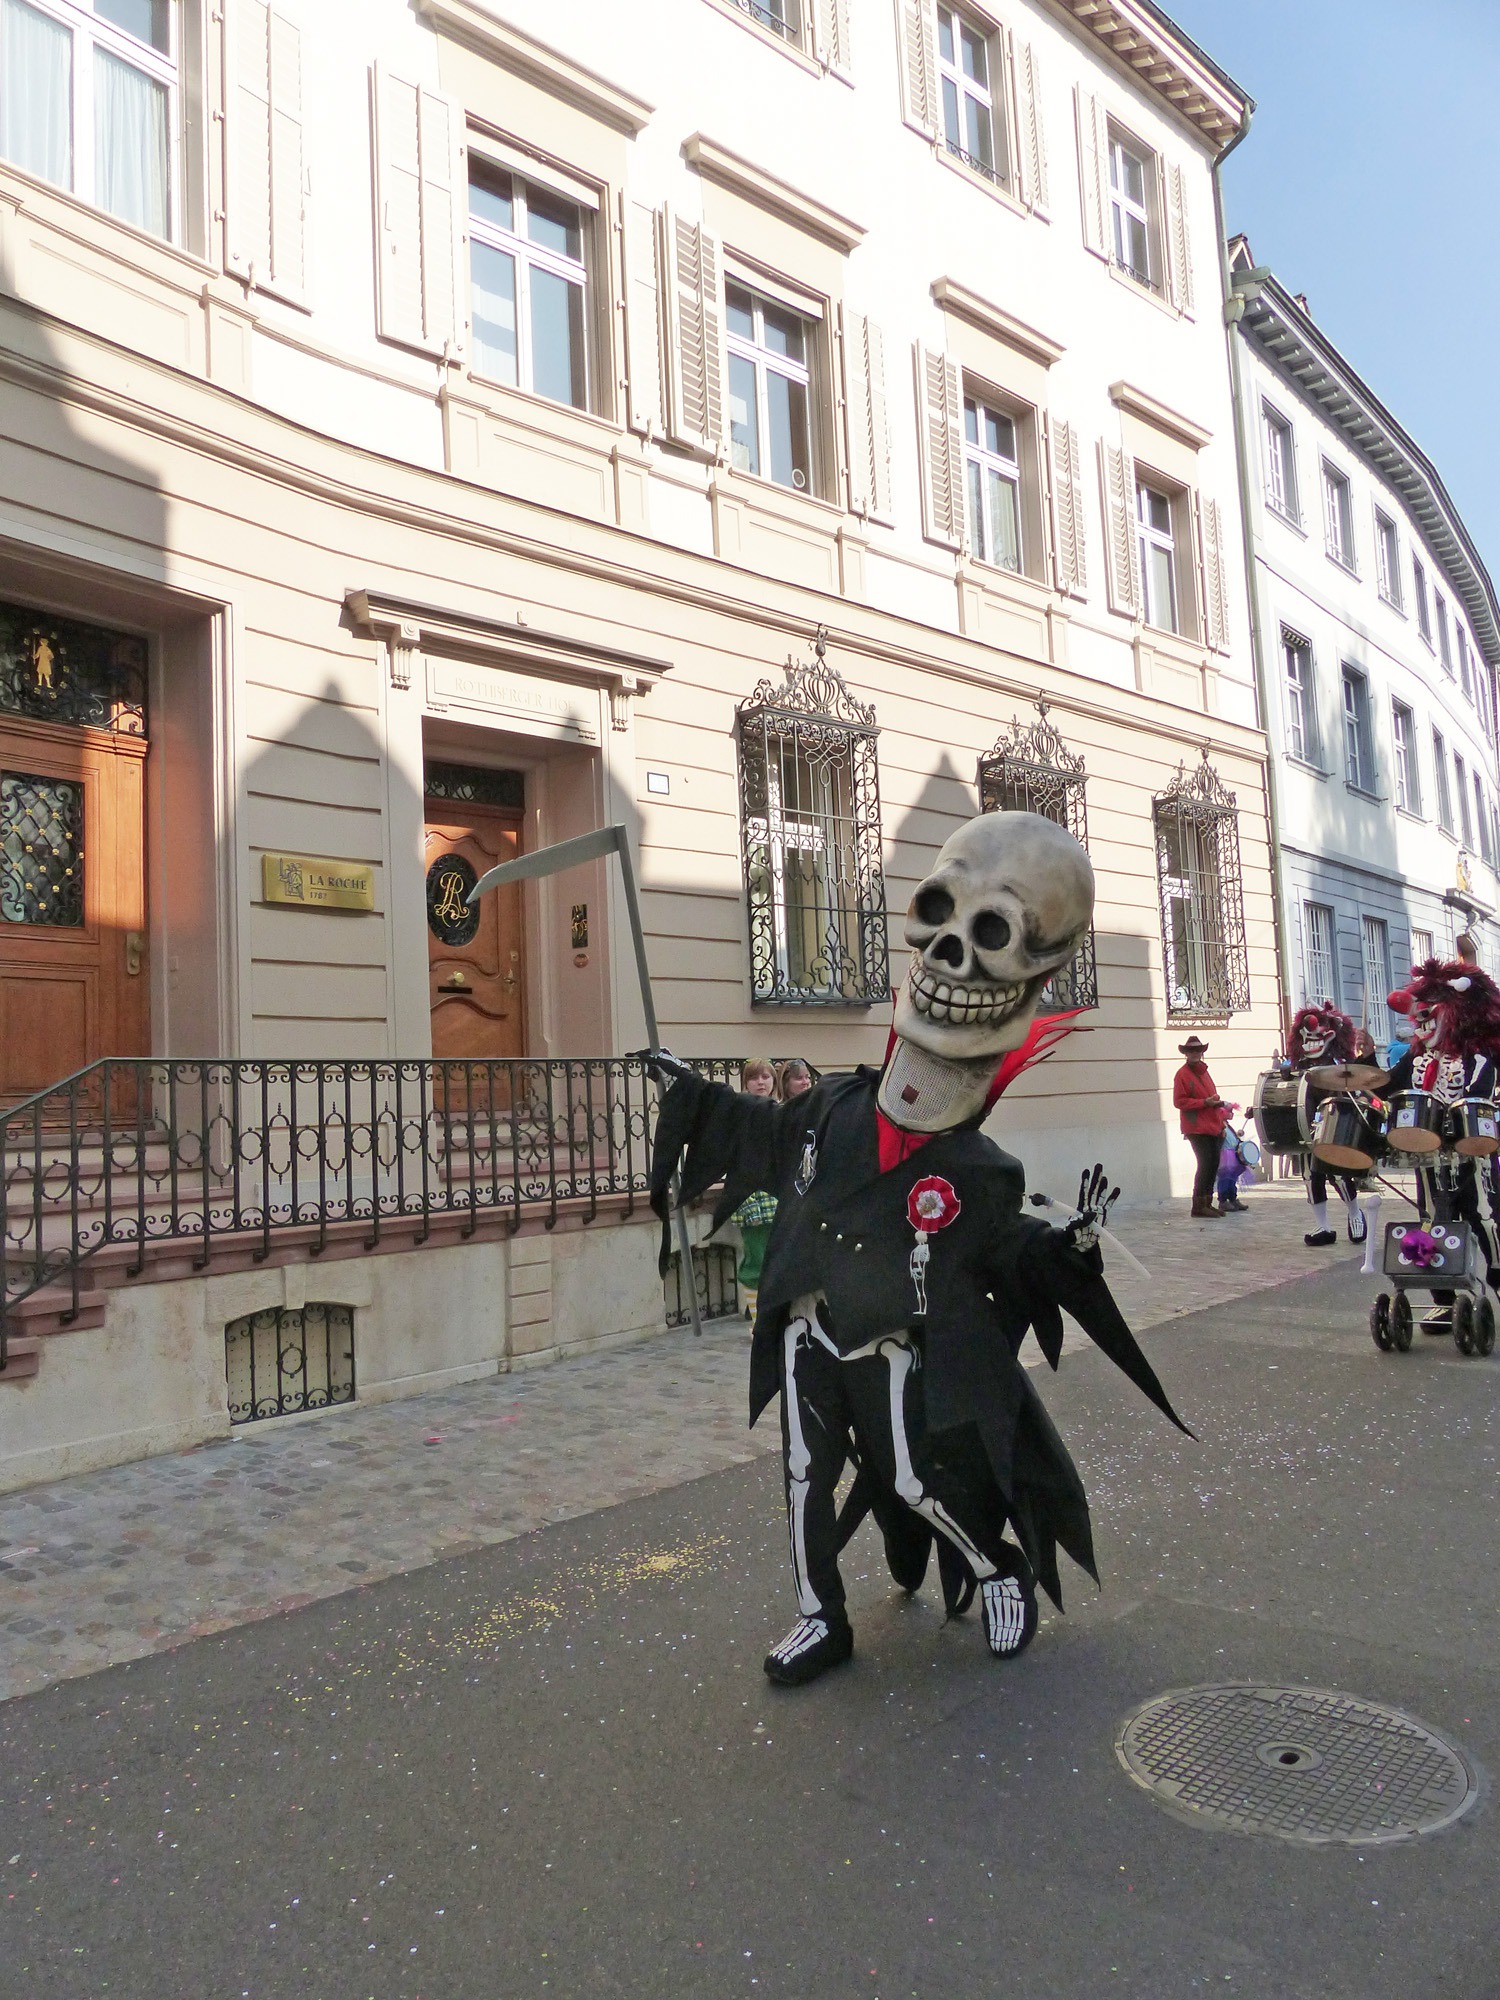
street, carnival, basel, fasnacht